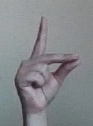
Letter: ta